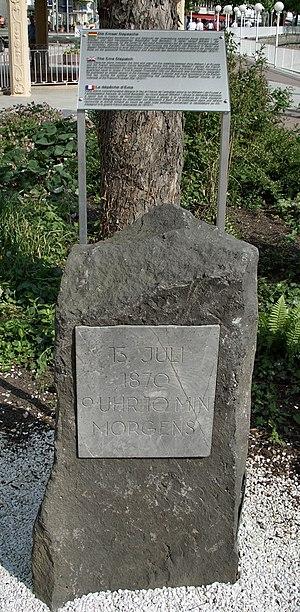
Monument commémoratif de la Dépêche d'Ems à Bad Ems 13 Juillet 1870, 9 heures 10 minutes le matin Cette pierre commémorative désigne le lieu et l'heure de l'entretien entre le roi Wilhelm I de Prusse et l'ambassadeur français, le comte Benedetti, au cours duquel Wilhelm I refusa la demande française à savoir que la maison de Hohenzollern renonce à jamais à la candidature au trône d'espagnol. L'information télégraphique du chancelier von Bismarck à Berlin et la publication dans une version raccourcie et durcie conduit au cours de cette crise politique concernant la candidature trône d'espagnol à la guerre franco-allemande de 1870-71.
La guerre franco-allemande de 1870, parfois appelée guerre franco-prussienne ou guerre de 1870, est un conflit qui opposa, du 19 juillet 1870 au 28 janvier 1871, la France à une coalition d'États allemands dirigée par la Prusse et comprenant les vingt et un autres États membres de la confédération de l'Allemagne du Nord ainsi que le royaume de Bavière, celui de Wurtemberg et le grand-duché de Bade. Cette guerre fut considérée par Otto von Bismarck, Premier ministre prussien, qui fit tout pour qu'elle advienne, comme une conséquence de la défaite prussienne lors de la bataille d'Iéna de 1806 contre l'Empire français.
La dépêche d'Ems est un imbroglio diplomatique, qui a servi de prétexte pour engager la guerre franco-allemande de 1870 : il s'agit principalement d'un télégramme officiel envoyé le 13 juillet 1870 par le chancelier Otto von Bismarck à toutes les ambassades, en s'inspirant d'un article publié la veille par le Deutsche Allgemeine Zeitung sur un très court dialogue entre le roi de Prusse Guillaume Iᵉʳ et l’ambassadeur de France à Berlin.